Adil Rami

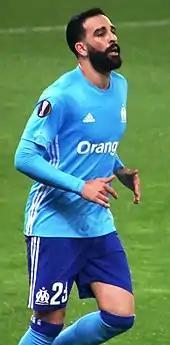
Rami playing for Marseille in 2018

On 13 July 2017, Rami joined Ligue 1 club Olympique de Marseille on a four-year contract for a €6 million transfer fee. On 27 July, he made his competitive debut for Marseille, in their 2017–18 UEFA Europa League third qualifying round, first leg match against Oostende at the Stade Vélodrome, playing the full 90 minutes of the 4–2 victory. He made his Ligue 1 debut for Marseille on 6 August in their home match against Dijon, again playing the full 90 minutes of the match, which Marseille won 3–0. On 14 September, he headed home Dimitri Payet's corner to score his first competitive goal for Marseille in their 2017–18 UEFA Europa League group stage 1–0 home win over Konyaspor. On 3 May 2018, he played every minute of the Europa League semi-final second leg match away to FC Red Bull Salzburg which Marseille lost 2–1 after extra-time but won 3–2 on aggregate to secure a place in the 2018 UEFA Europa League Final which was played at the Parc Olympique Lyonnais in Décines-Charpieu, Lyon, France on 16 May 2018, against Atlético Madrid. Rami played the full 90 minutes of the final, which Atlético Madrid won 3–0.